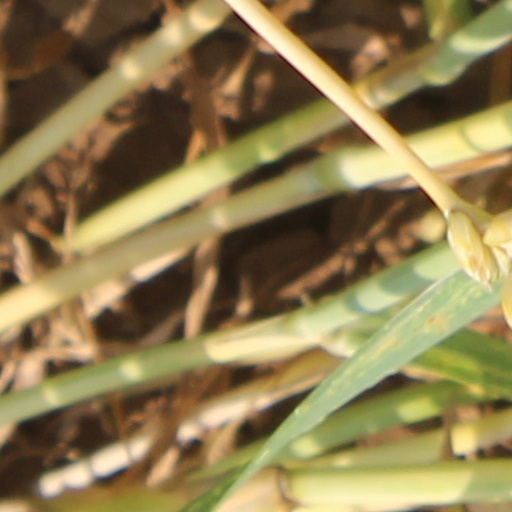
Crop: wheat